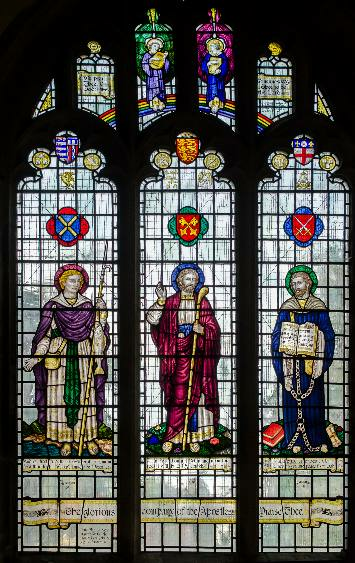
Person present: No